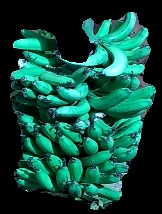
Variety: pachbale
Grade: grade3